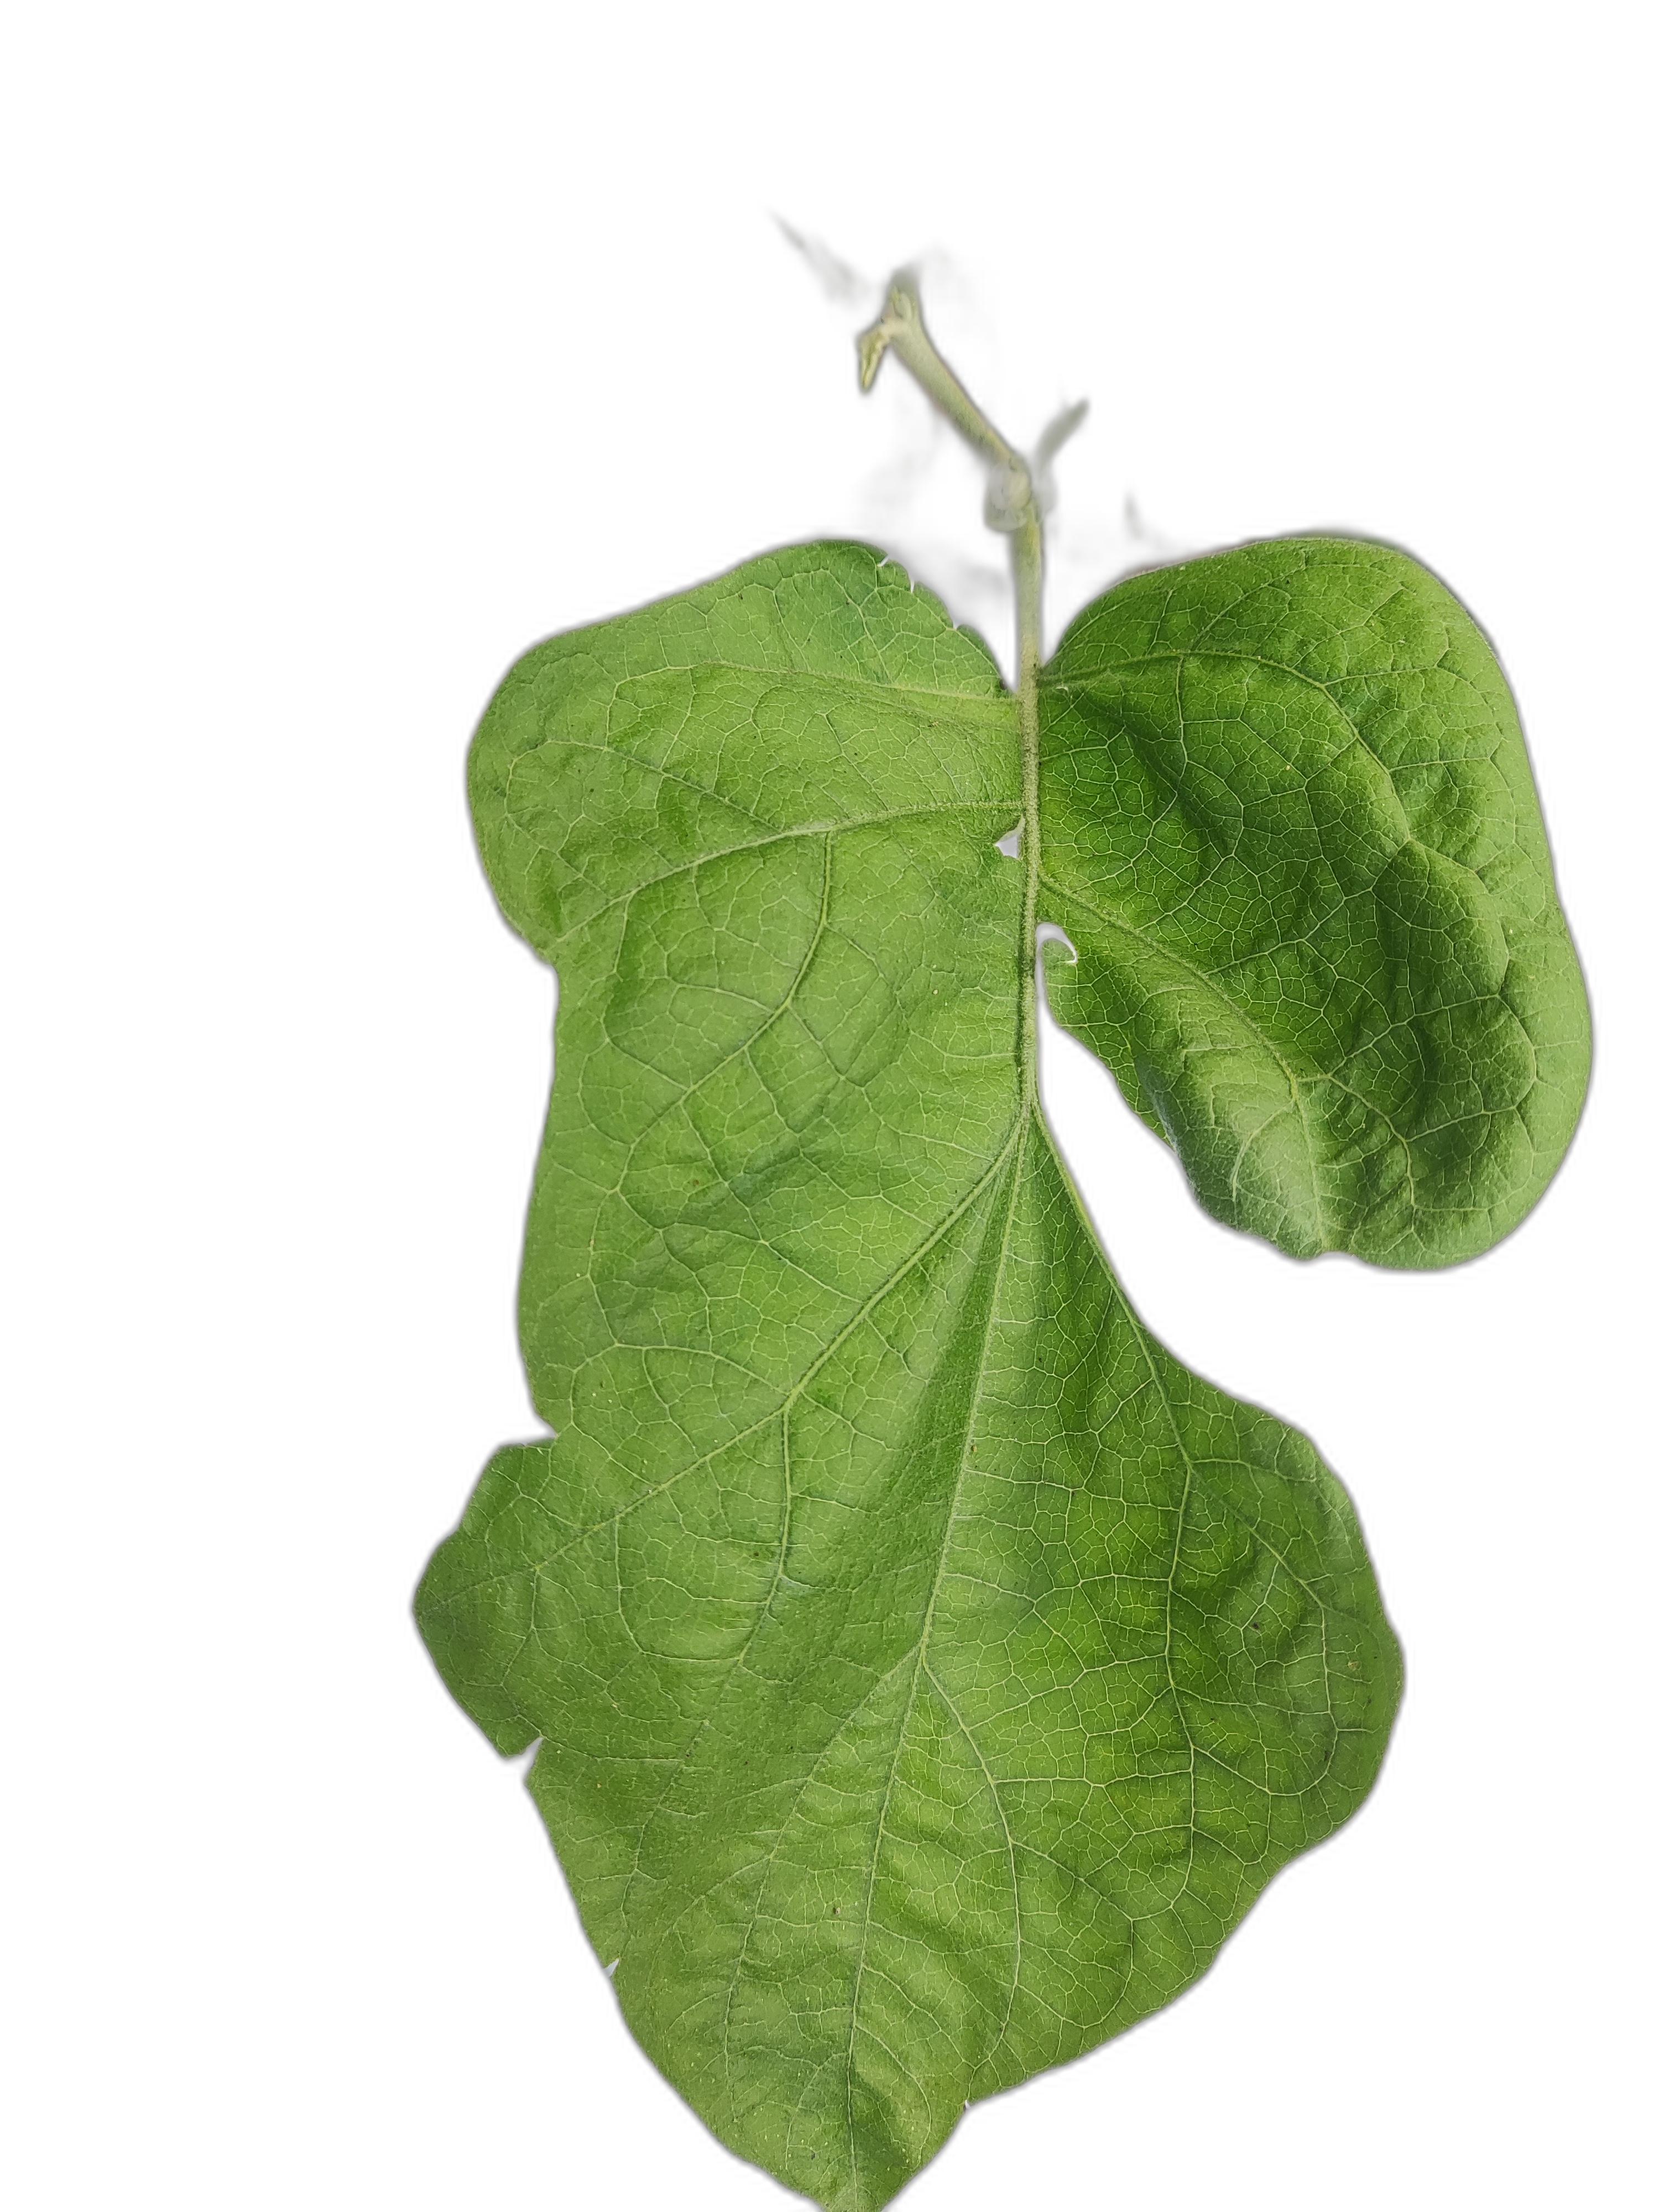
Label: Mosaic Virus Disease